Metropolitan Railway E Class

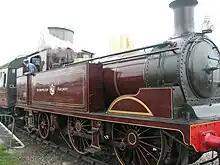
Metropolitan Railway 0-4-4T E Class No. 1

L44 (No. 1) worked the last steam-hauled LT passenger train in 1961, and survived in use until 1965; it is now preserved at the Buckinghamshire Railway Centre.